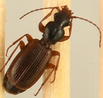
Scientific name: Cymindis neglecta
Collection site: Bartlett Experimental Forest NEON (BART), plot BART_028